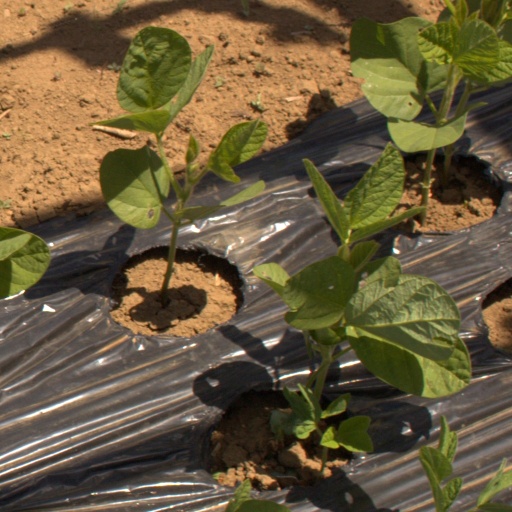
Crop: Jerusalem artichoke